Idolatry

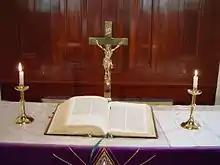
Altar with Christian Bible and crucifix on it, in a Lutheran Protestant church

Protestants did not abandon all icons and symbols of Christianity. They typically avoid the use of images, except the cross, in any context suggestive of veneration. The cross remained their central icon. Technically both major branches of Christianity have had their icons, states Carlos Eire, a professor of religious studies and history, but its meaning has been different to each and "one man's devotion was another man's idolatry". This was particularly true not only in the intra-Christian debate, states Eire, but also when soldiers of Catholic kings replaced "horrible Aztec idols" in the American colonies with "beautiful crosses and images of Mary and the saints".